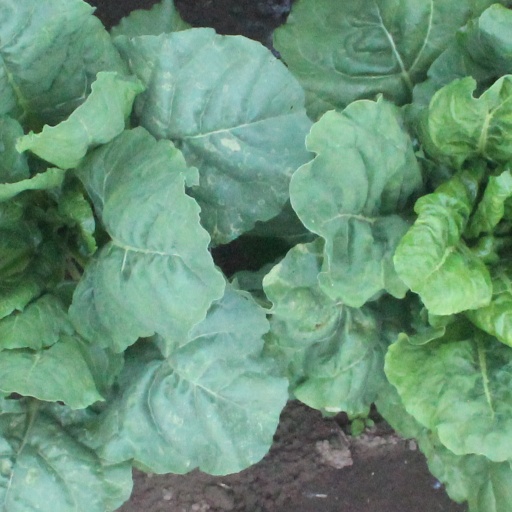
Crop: sugar beet